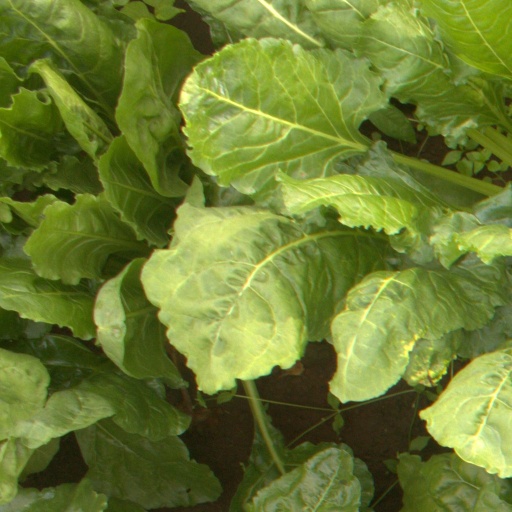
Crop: sugar beet